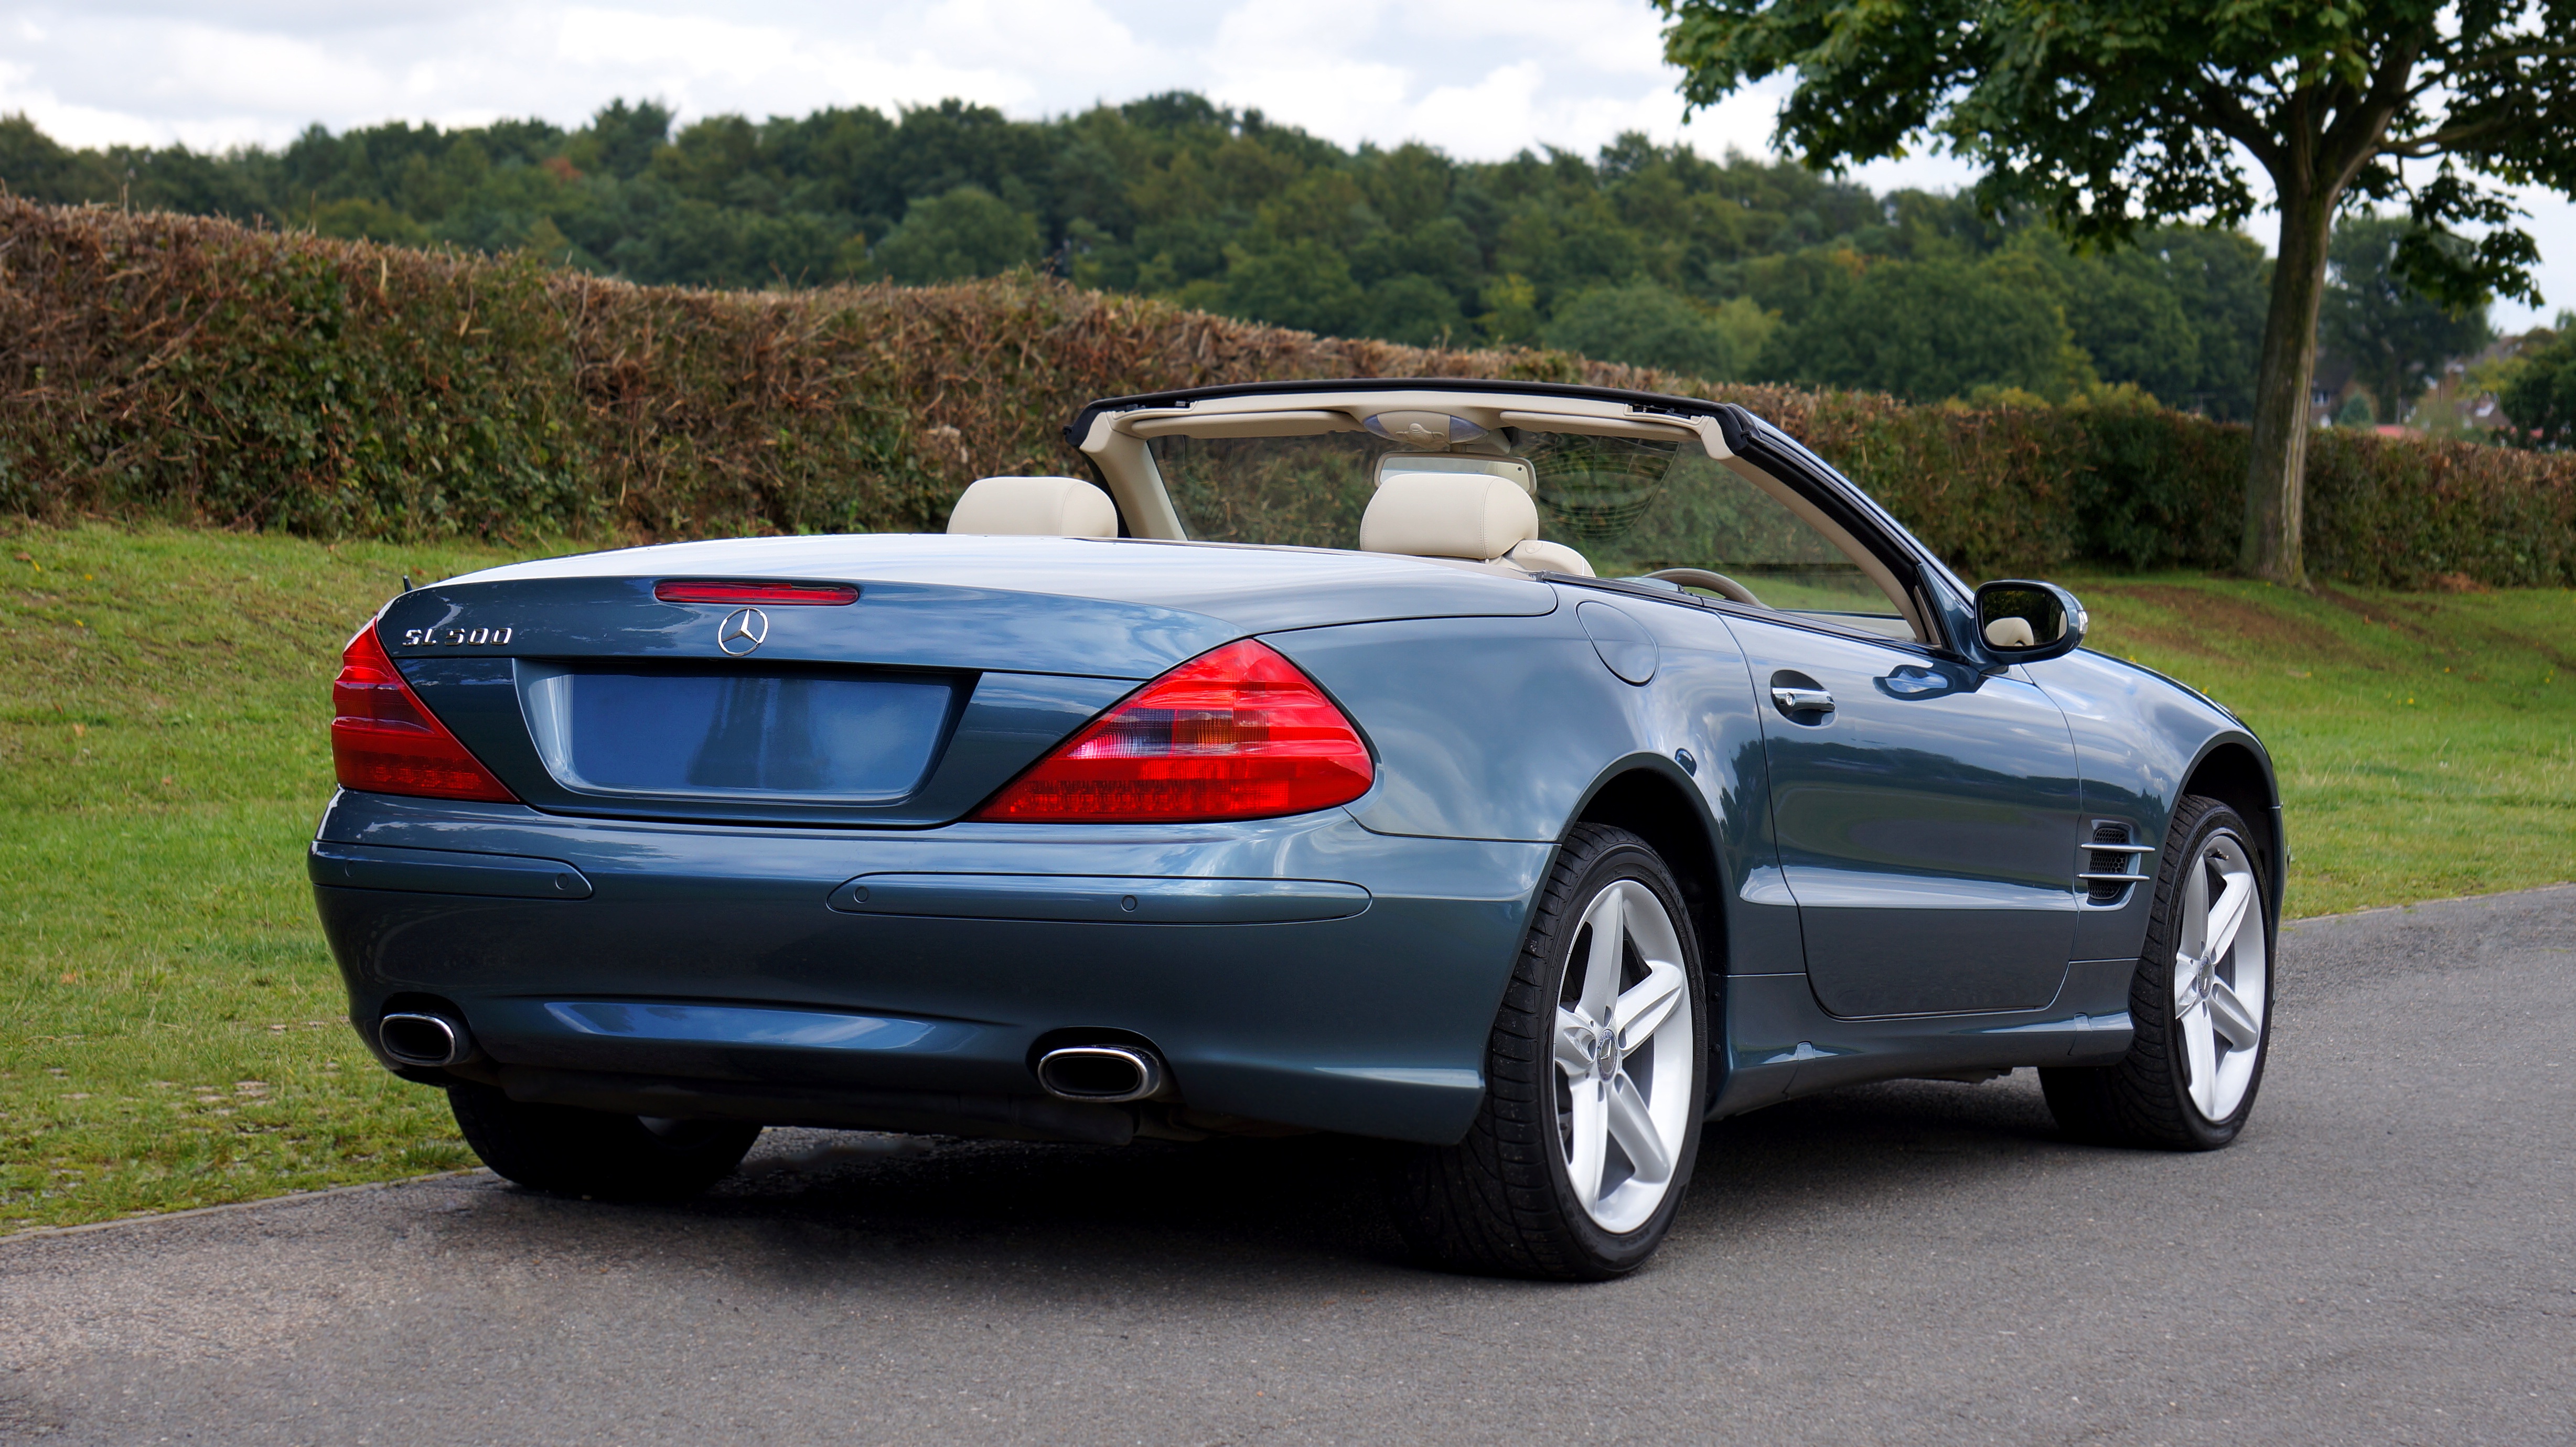
technology, car, vintage, wheel, automobile, transportation, transport, vehicle, drive, auto, modern, automotive, bumper, luxury, motor, style, mercedes, classic, convertible, coupe, mercedes benz, benz, land vehicle, automobile make, automotive exterior, automotive design, luxury vehicle, performance car, personal luxury car, bmw 6 series, mercedes benz slk class, mercedes benz cl class, mercedes benz clk class, mercedes benz sl class